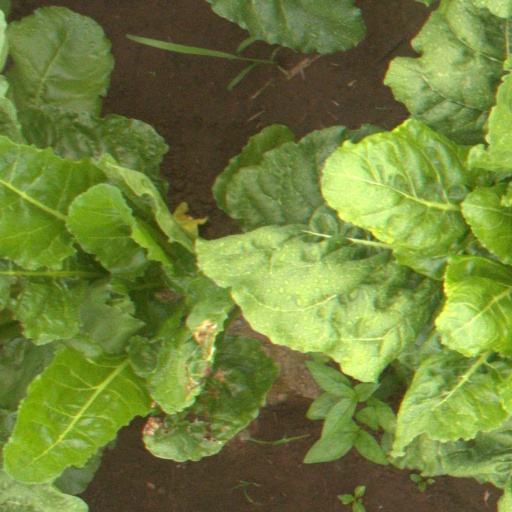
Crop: sugar beet